Morto Bay

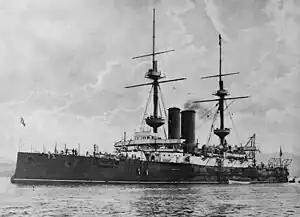

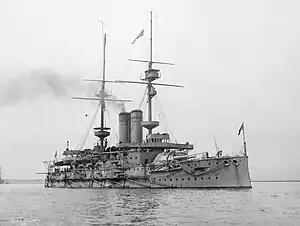

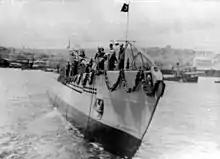

Morto Bay is an inlet on the South West tip of Cape Helles on the Gallipoli Peninsula in Turkey. The bay is in the north west (European) coast of the Dardanelles strait, which connects the Sea of Marmara to Aegean Sea. The Gallipoli Peninsula is to the north of the bay. Administratively it is a part of Çanakkale Province. The width of the bay is about The name of the bay is probably of Italian origin.